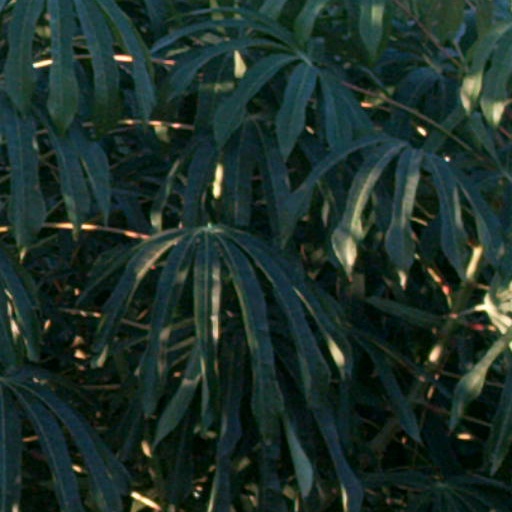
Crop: cassava